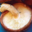
Label: mushroom